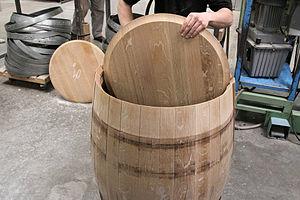
Pose de la pièce de fond d'un tonneau
La fabrication d'un tonneau se fait à partir de lattes de bois maintenues par un cerclage.